History of aviation in Bangladesh

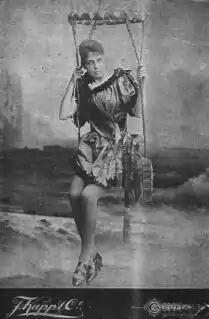
Jeanette Rumary (as "Jeanette Van Tassell") performed with Park Van Tassell when she died following the first manned flight in Bangladesh in 1892.

Jeanette "Jenny" Rummary (performing as "Jeanette Van Tassell" along with Park Van Tassel), was a young balloonist from the United States, was hired as a part of the Van Tassell Troupe by the then incumbent Nawab Khwaja Ahsanullah to make a balloon ascension and parachute descent. She had made several previous parachute descents across India since October 1891. At 6.20 pm on 16 March 1892, she launched from the bank of the Buriganga River opposite from the Ahsan Manzil. Ascending in the balloon, she jumped via parachute as planned to make her descent but was caught in a Casusrina tree in Ramna Park. During her rescue, she fell to the ground and died two days later from her injuries. She was interred in the Christian Cemetery at Narinda, Dhaka.